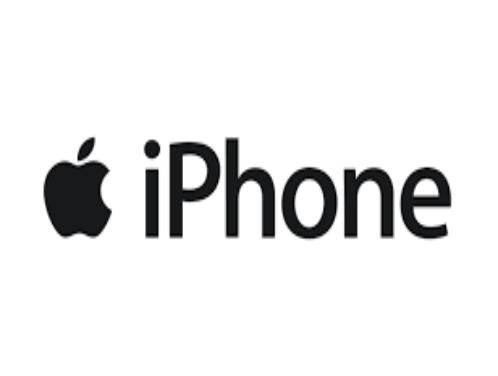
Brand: iPhone-2
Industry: Electronic